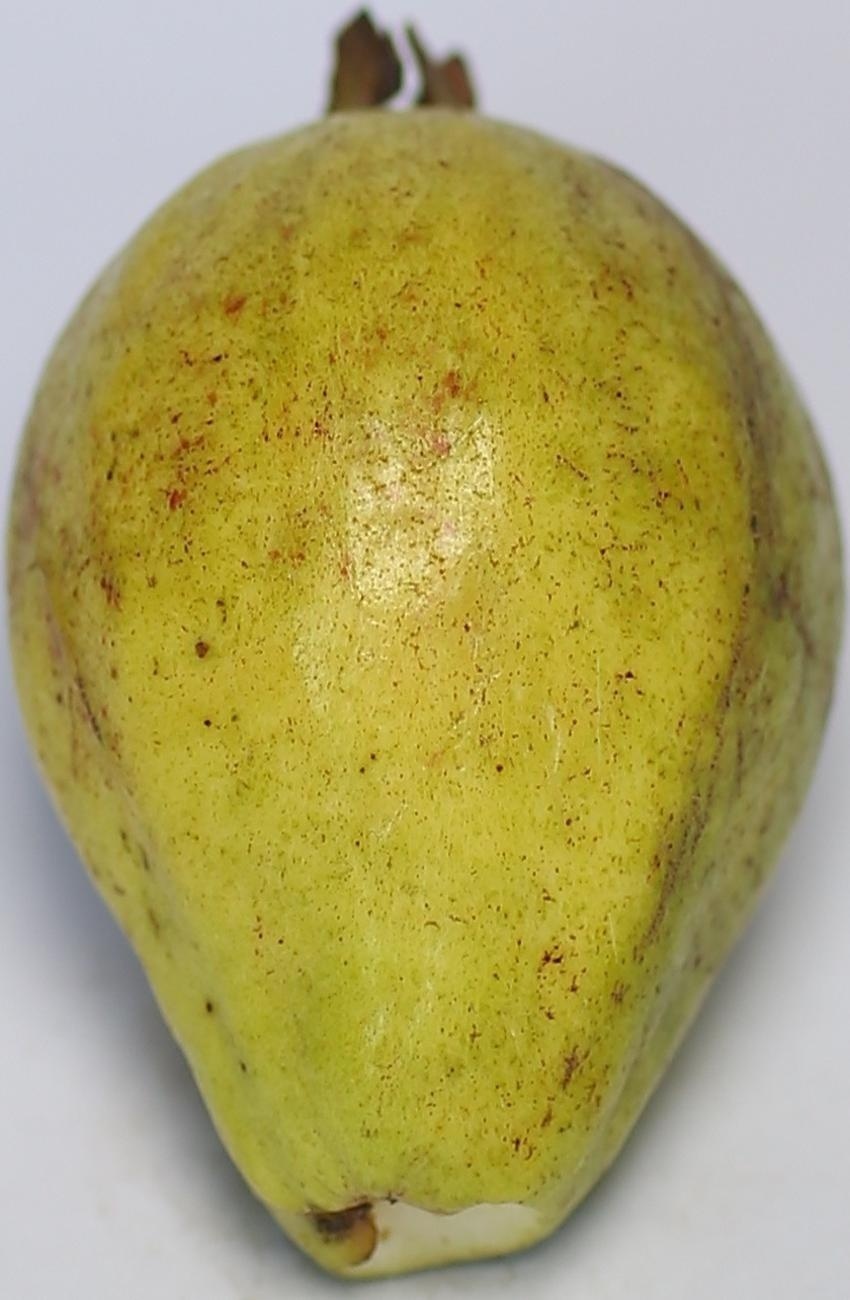
Maturity: mature-green
Variety: riyali